Tallahatchie County Courthouse

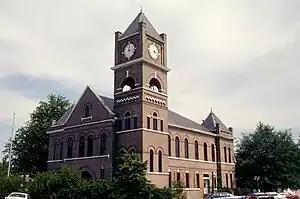

The Tallahatchie County Second District Courthouse is located in Sumner, Mississippi, in Tallahatchie County, Mississippi. The county courthouse was listed on the National Register of Historic Places on March 6, 2007. It is located at 108 Main Street. The two-story brick courthouse building was constructed in 1910 in a Richardsonian Romanesque architecture style with a four-story tower on one corner. It was the site of the September 1955 Emmett Till murder trial. It has been restored to its appearance at the time of the trial, "to house a museum dedicated to the memory of the events surrounding Emmett Till's murder and trial. The project was expanded to focus on all the sites associated with the events. A driving tour has been developed and marked." As of 2018 there is no museum in the Courthouse.